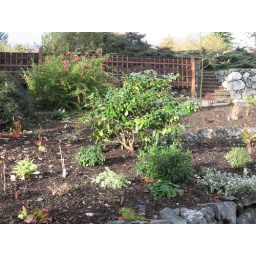
Bed planted outside back door into garden - see the 2 new trellises in front of wall at back